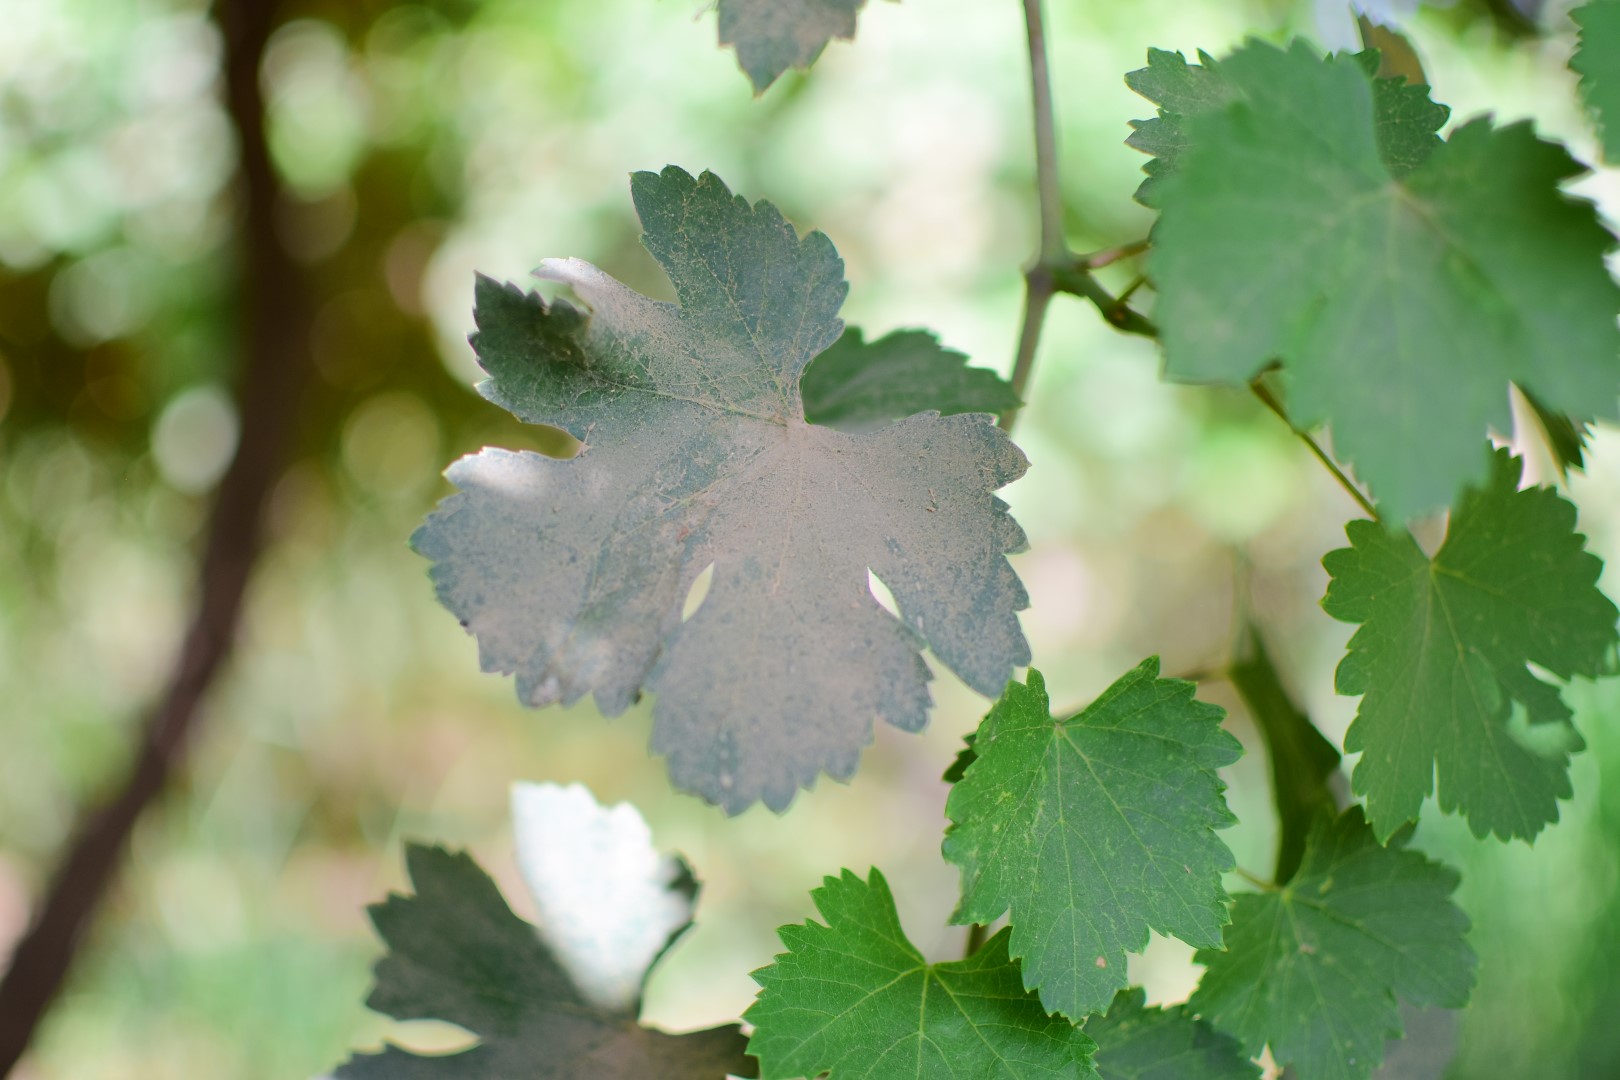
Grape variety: Halawani